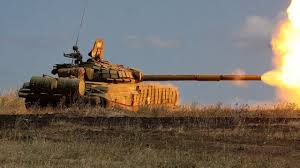
Label: Tank